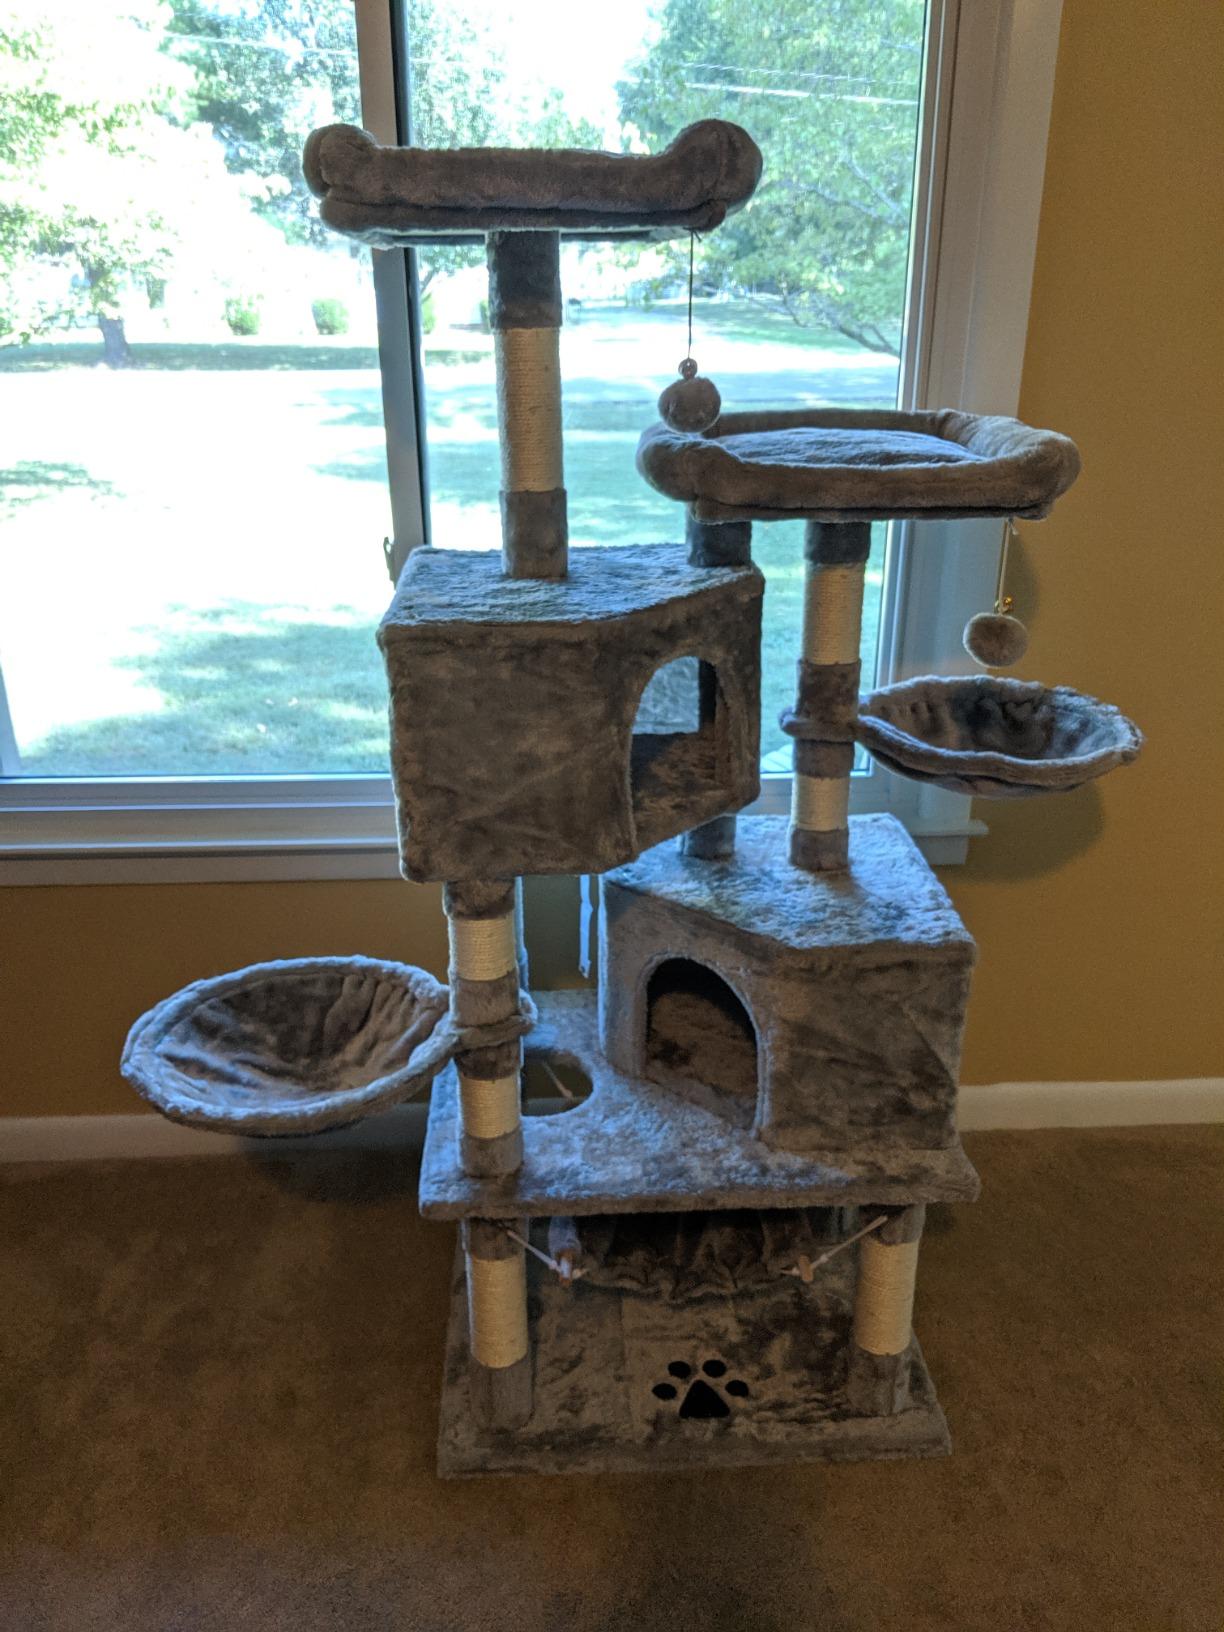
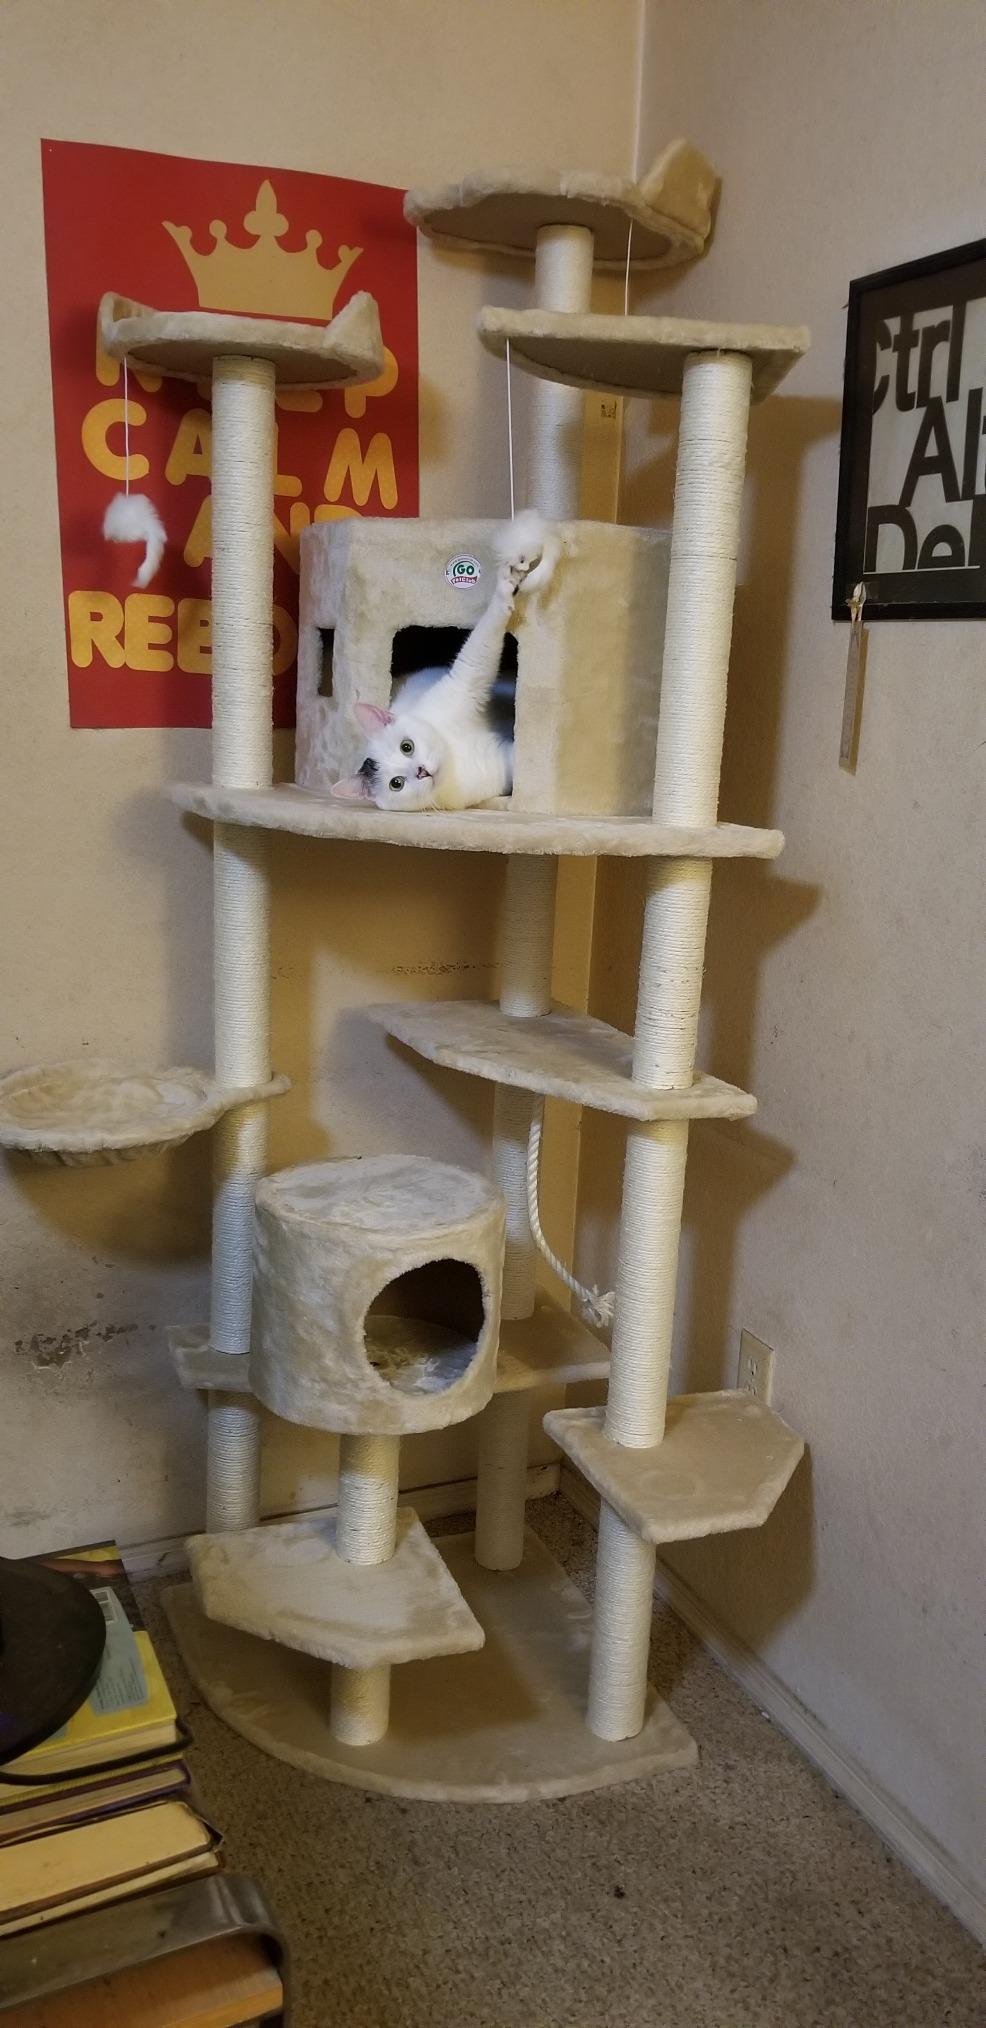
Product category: items_cat tree
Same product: no